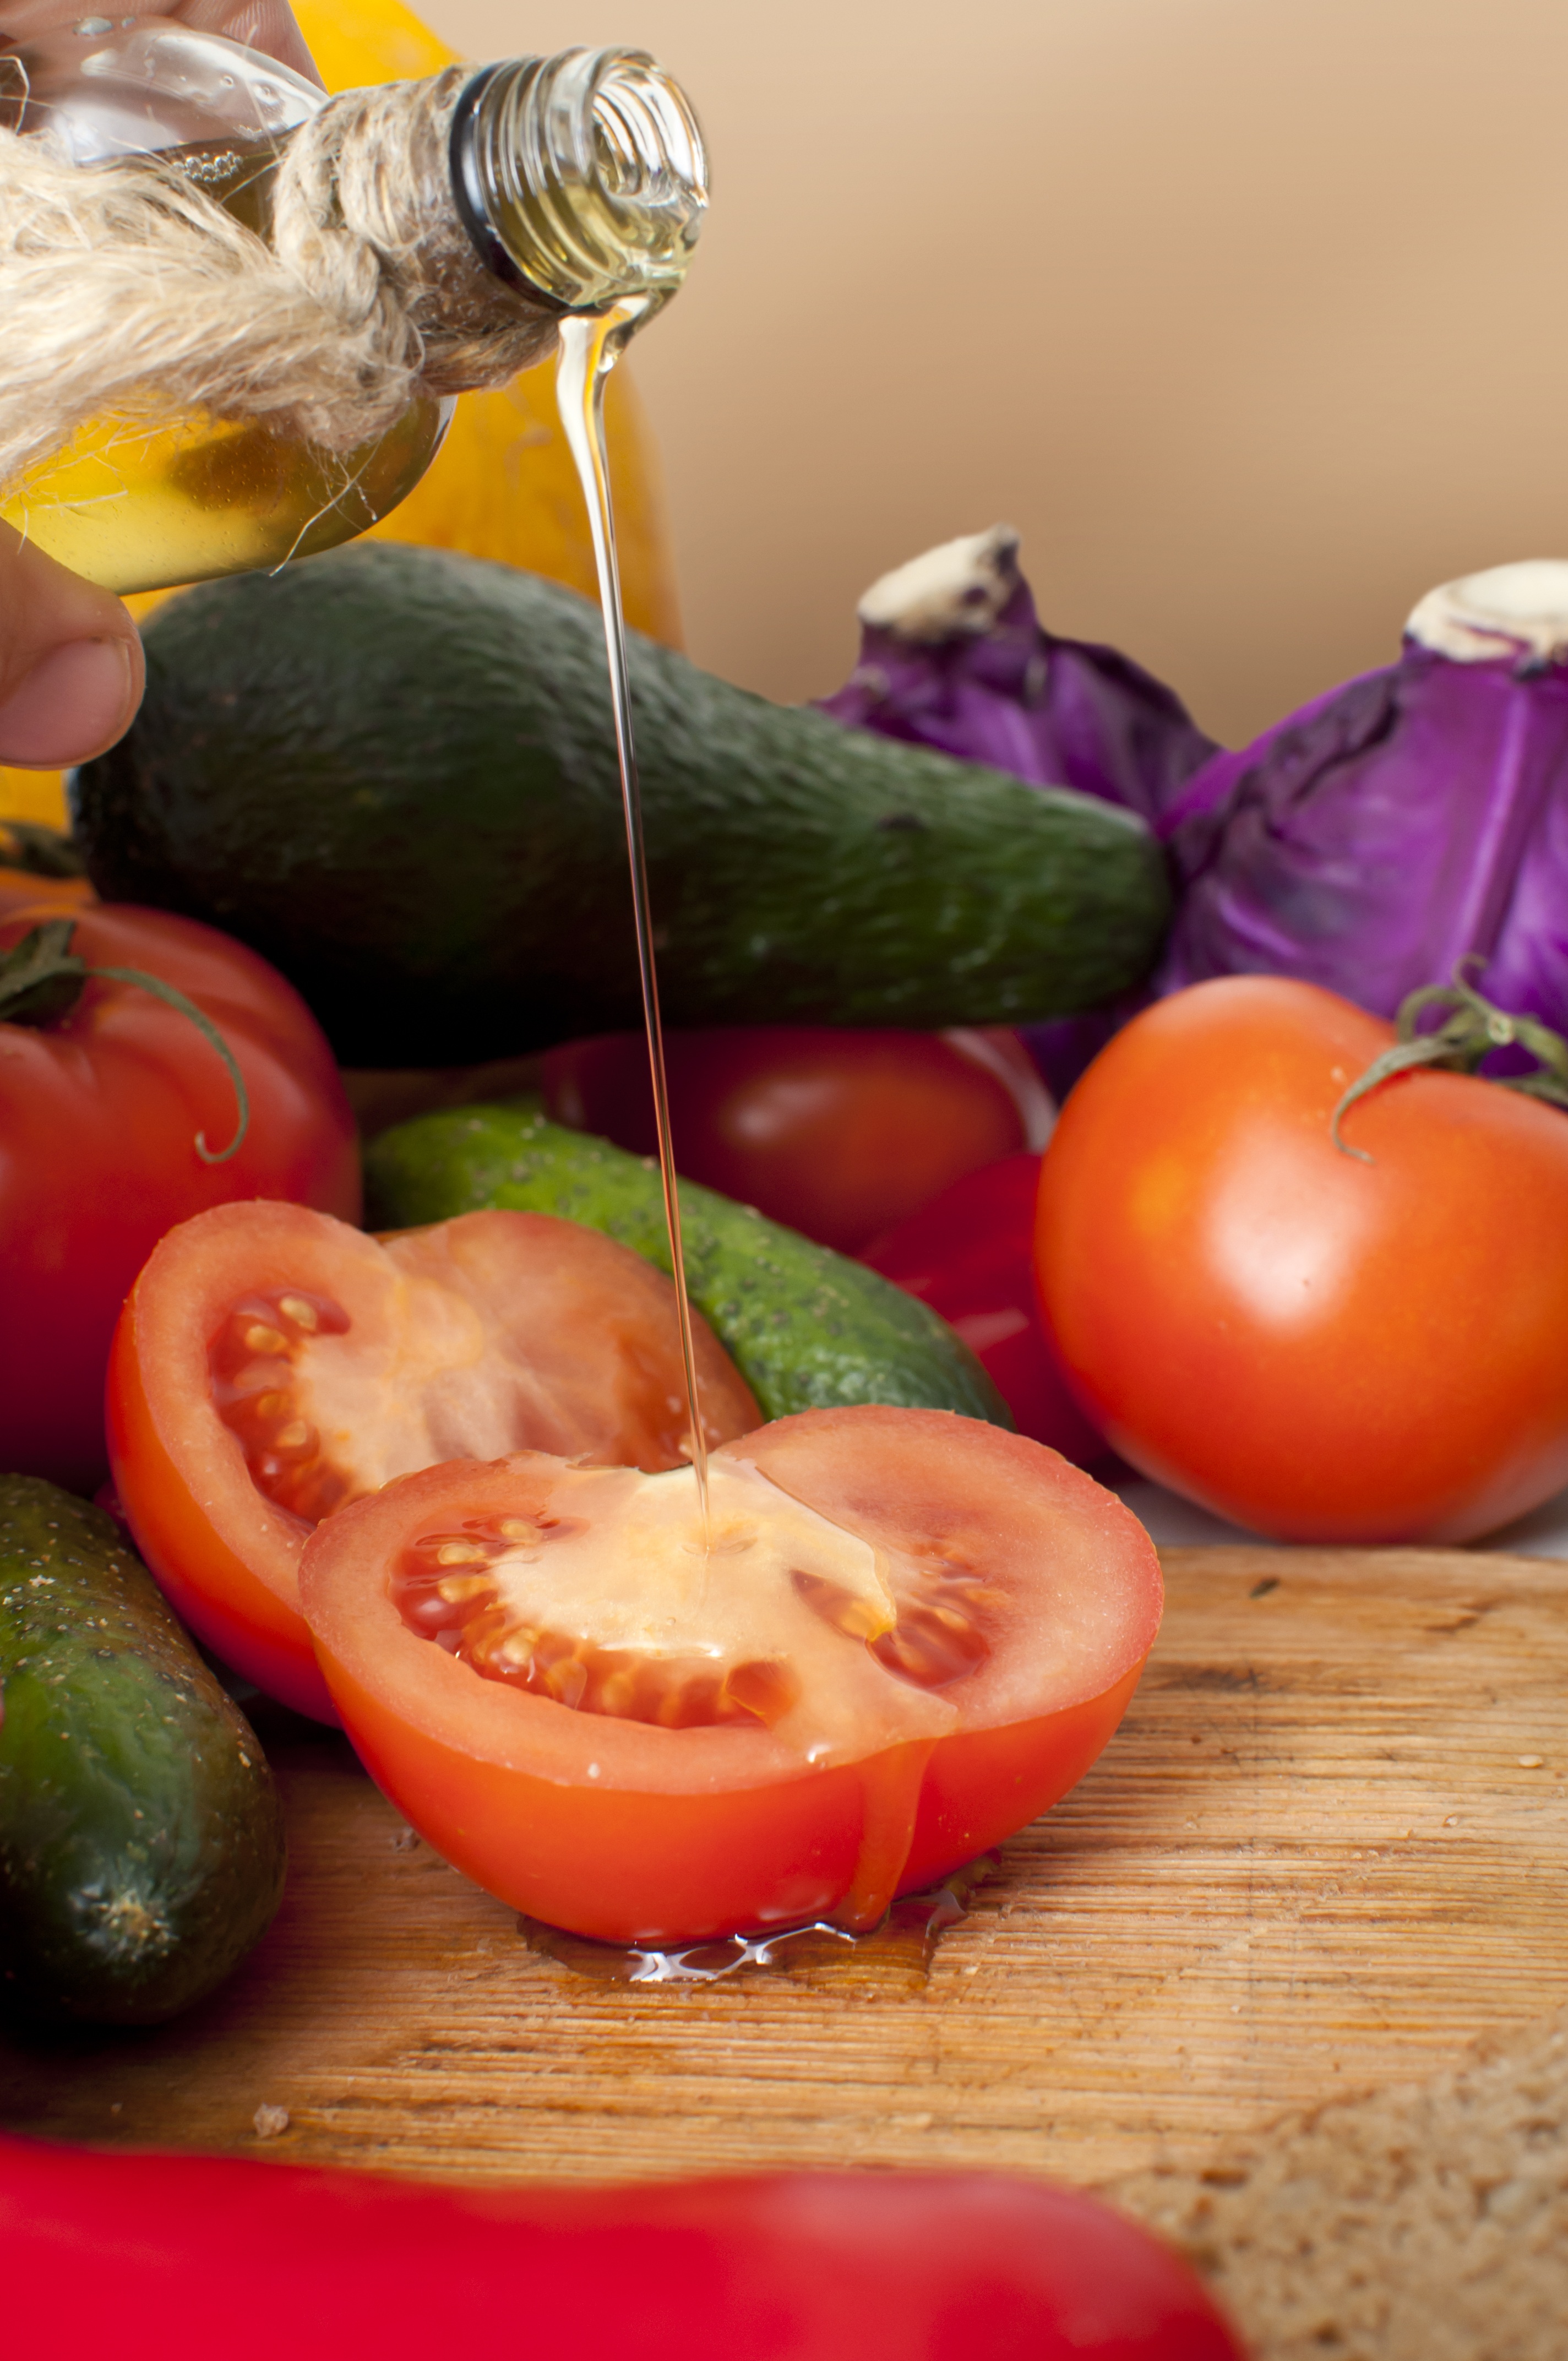
plant, fruit, food, salad, green, mediterranean, red, ingredient, produce, vegetable, healthy, snack, tomato, wooden, oil, italian, olive, organic, flowering plant, land plant, potato and tomato genus